List of mayors of Oxford

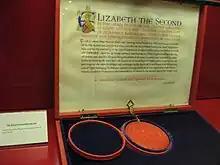
Royal proclamation granting Lord Mayoralty to Oxford

On 23 October 1962 the city was granted the honour of electing a Lord Mayor. Notable figures who have been Lord Mayor of Oxford include J. N. L. Baker (1964–65), Air-Vice-Marshal William Foster MacNeece Foster (1966–67) and Olive Gibbs (1974–75 and 1981–82).